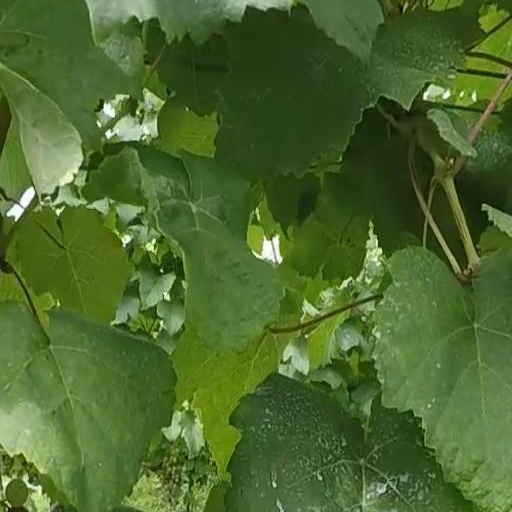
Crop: grape